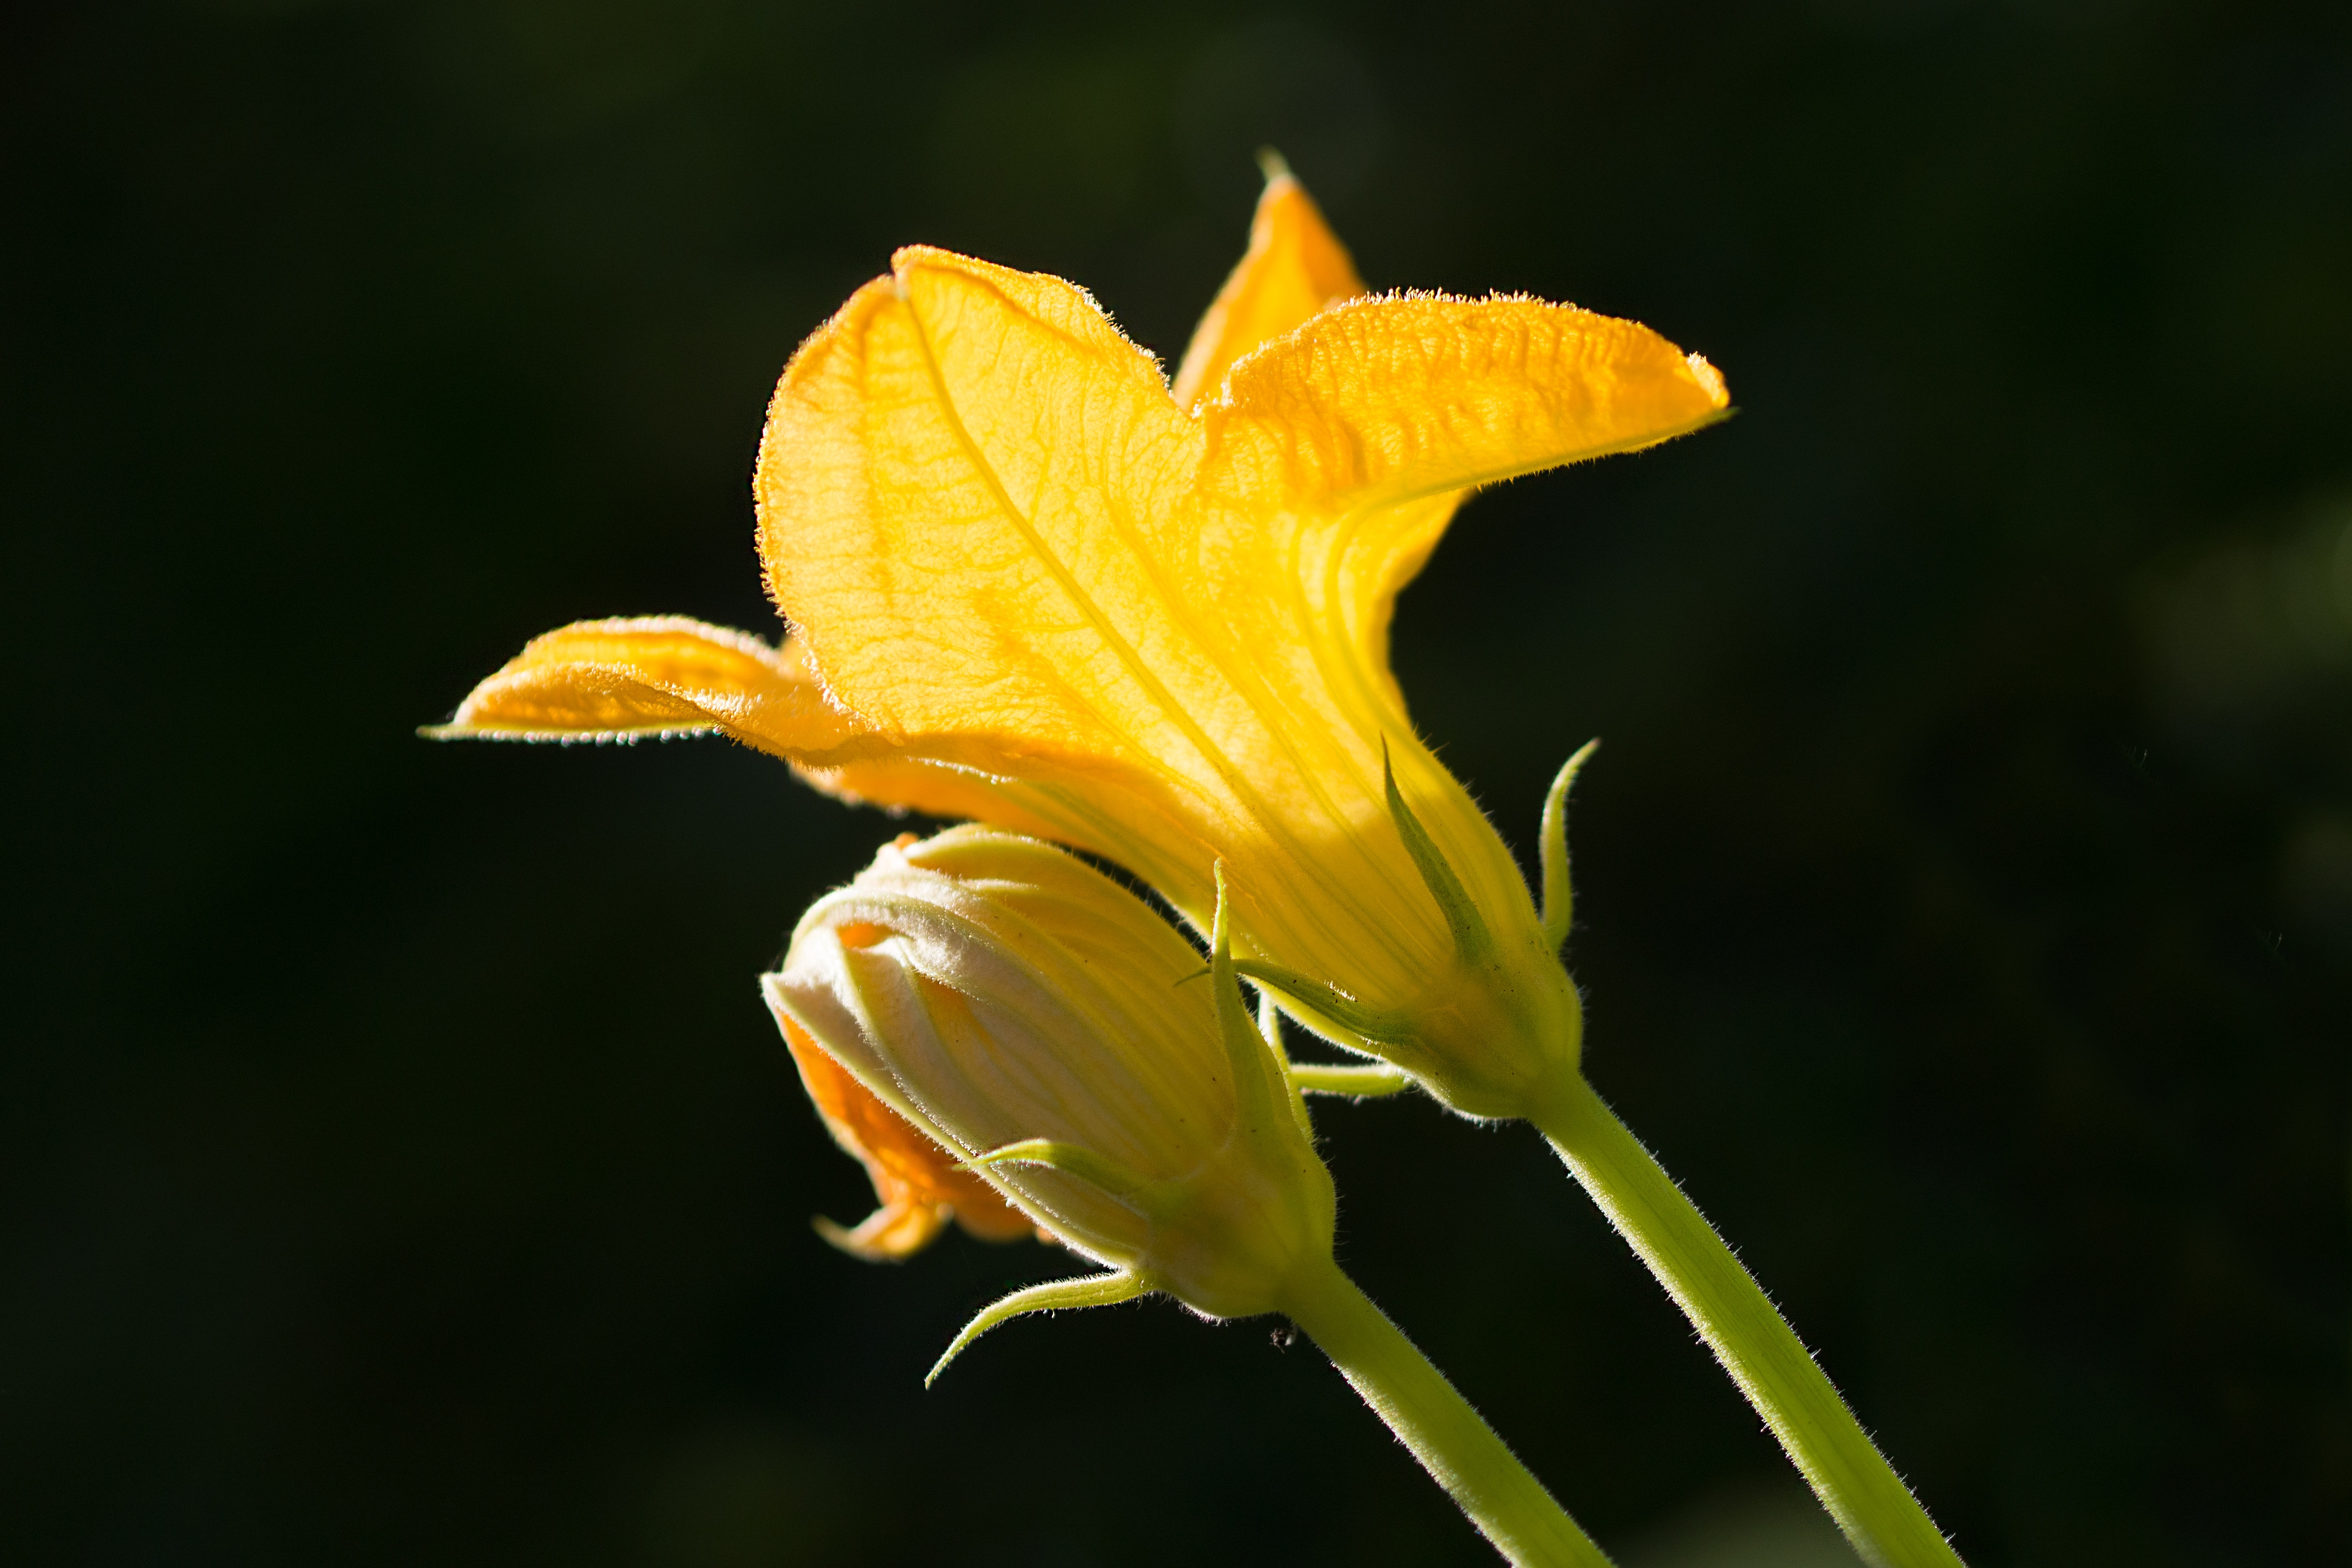
nature, blossom, plant, photography, sunlight, leaf, flower, petal, bloom, macro, pumpkin, botany, yellow, flora, wildflower, flowers, close up, macro photography, inflorescence, flowering plant, inflorescences, plant stem, land plant